Irina Linnik

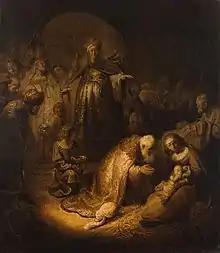
"The Adoration of the Magi" (17th century) by Rembrandt

Irina Vladimirovna Linnik (Russian: Ирина Владимировна Линник; 1922 – 23 March 2009) was a prominent Russian art historian. Considered an icon in Dutch art history and a leading specialist in Western European painting, Linnik's work was mainly concerned with the identification and attribution of 17th-century paintings from the Low Countries, France and Italy. Over the course of her career she identified, attributed and re-attributed around 250 different paintings.